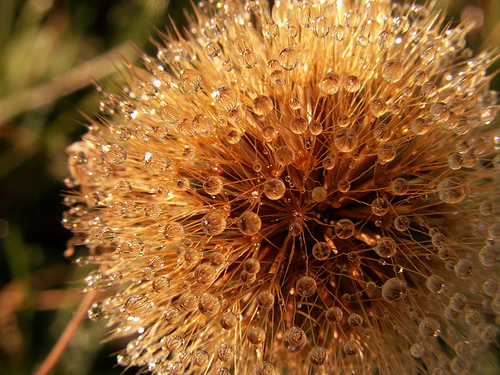
Flower: dandelion